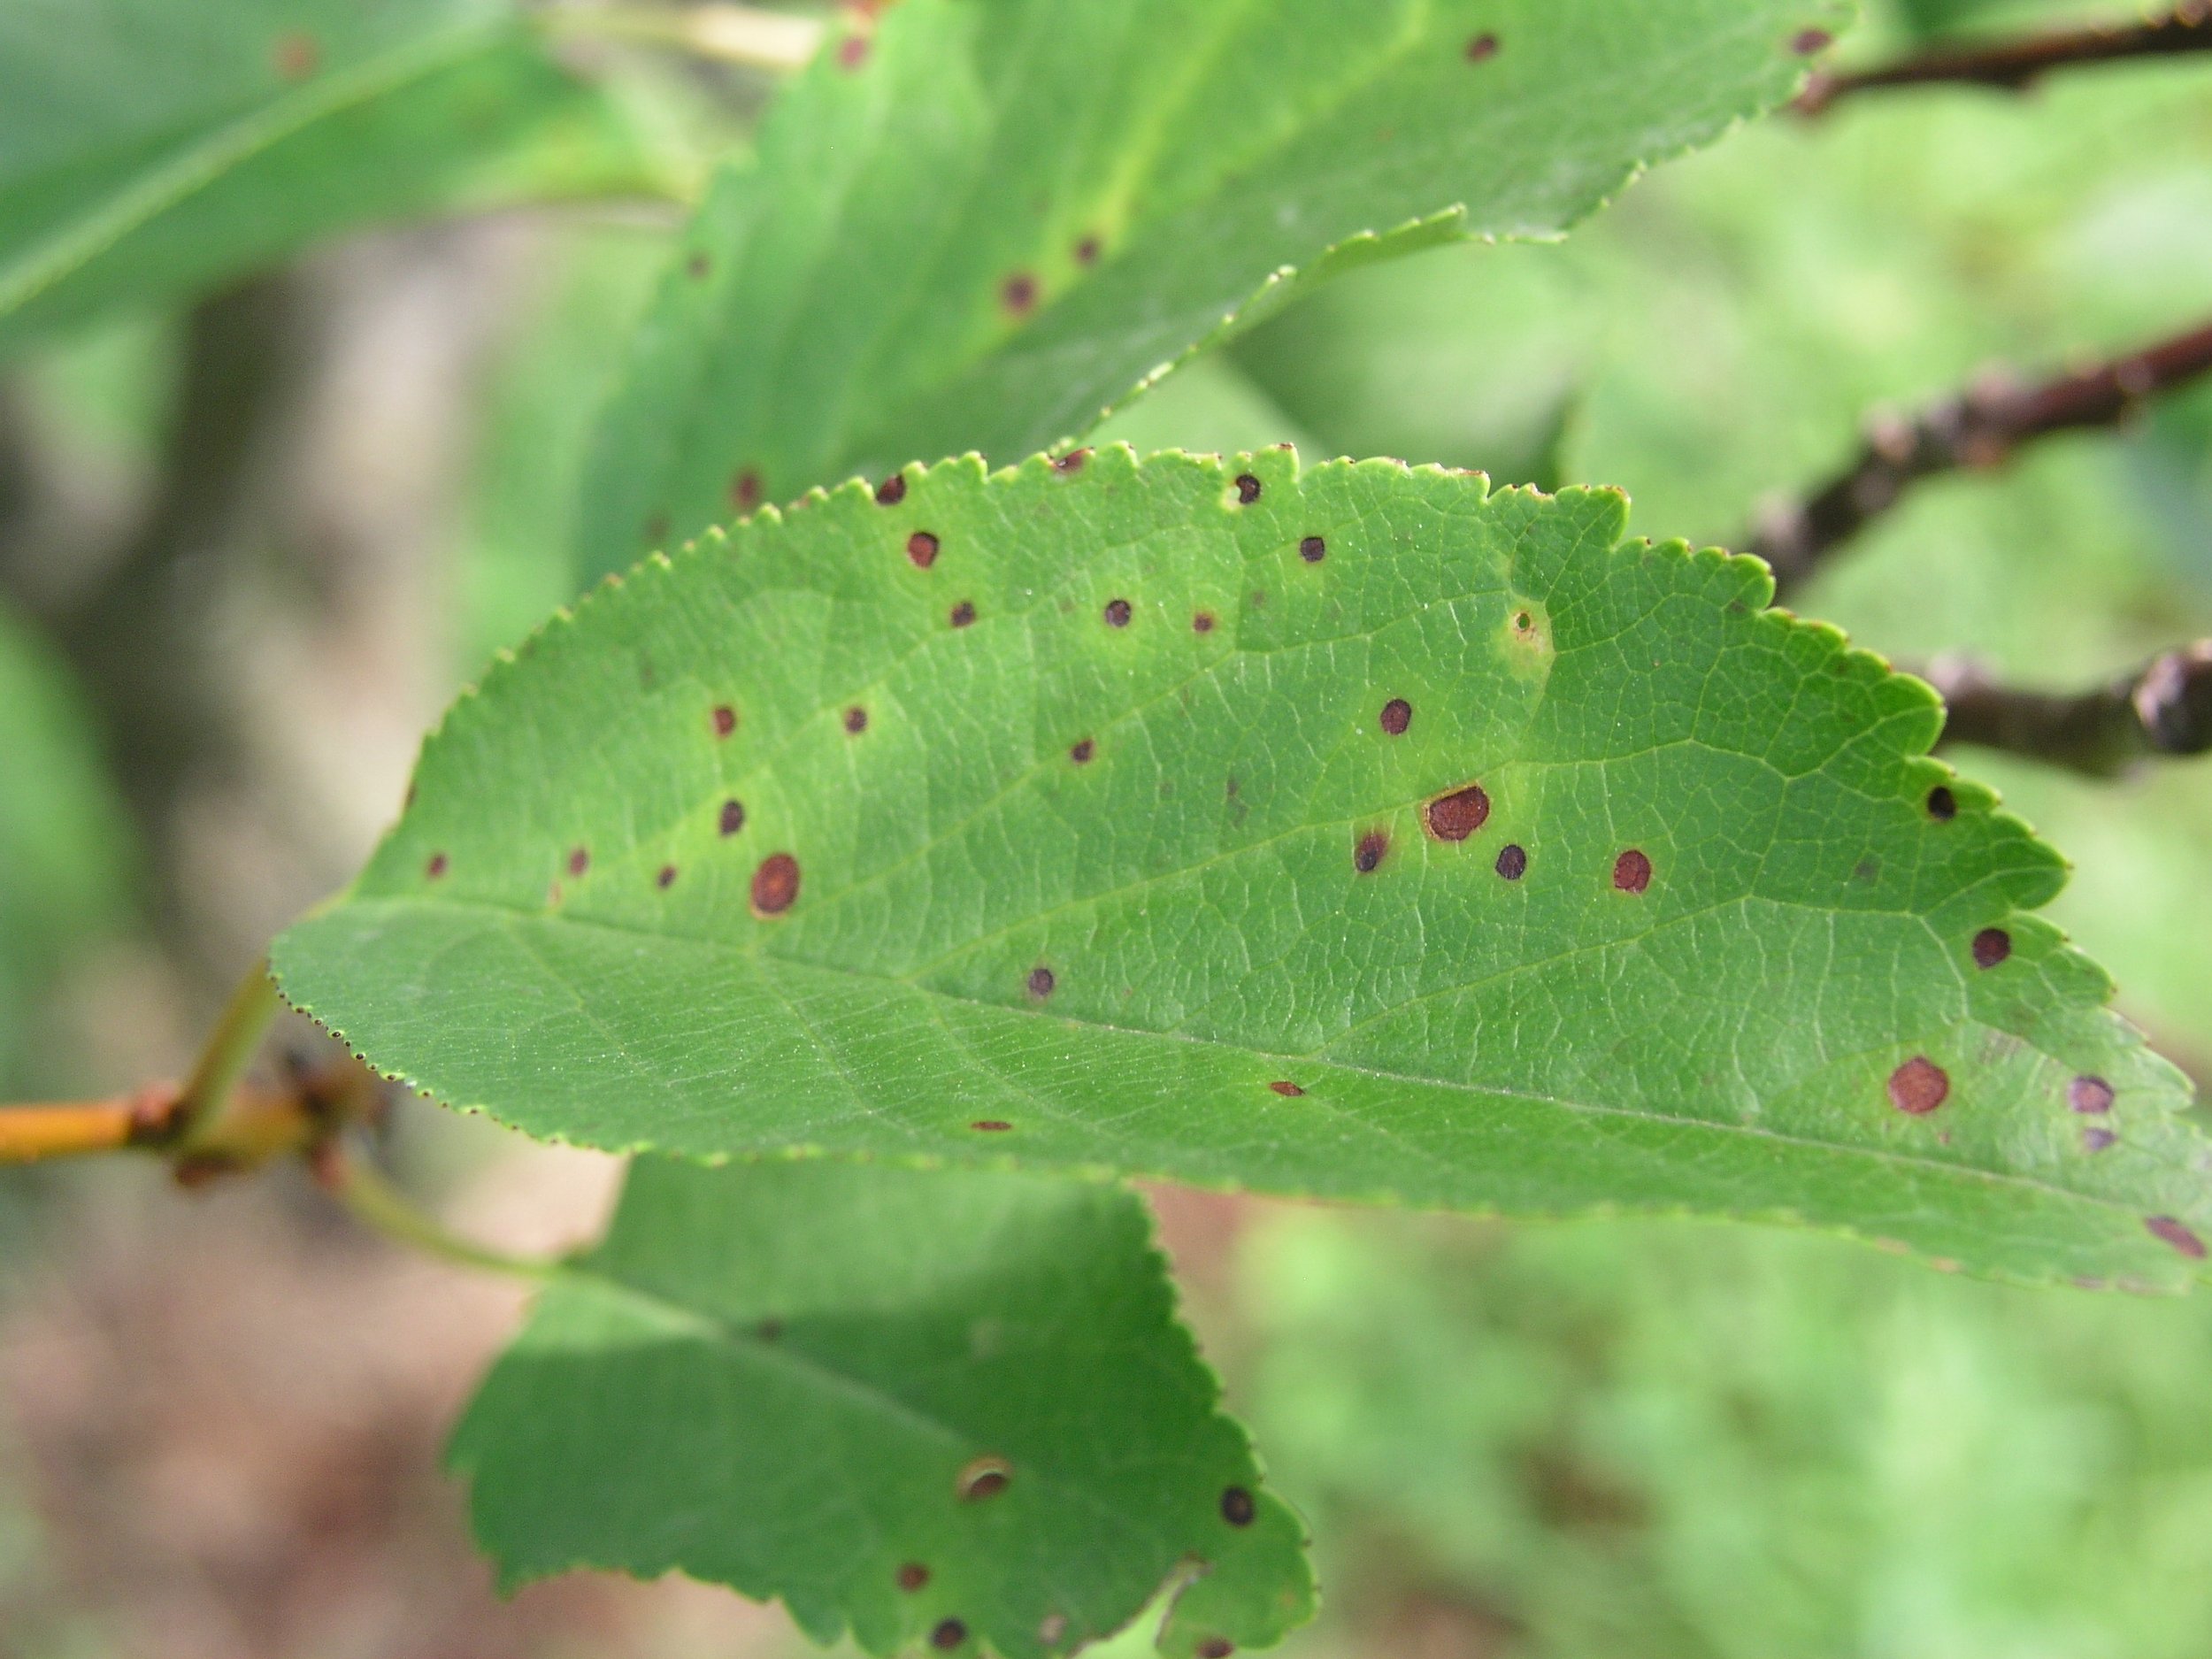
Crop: cherry
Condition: spot